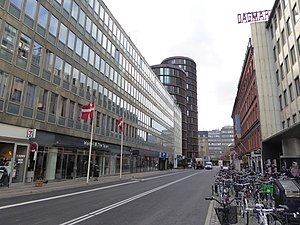
Jernbanegade (København)
Jernbanegade med hotellet The Square og Axel Towers.
Jernbanegade er en gade på Vesterbro i København. Jernbanegade løber fra H.C. Andersens Boulevard til Axeltorv parallelt mellem Studiestræde og Vesterbrogade.